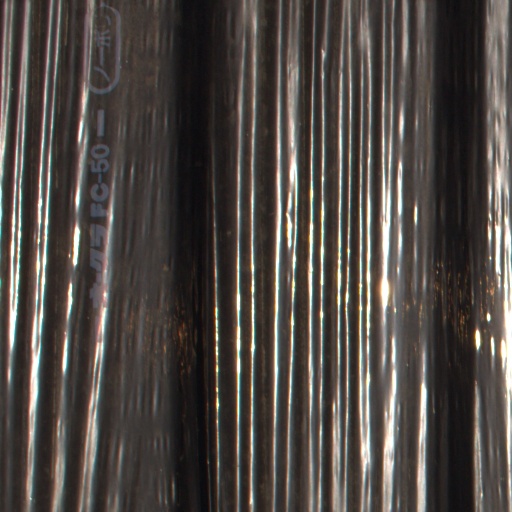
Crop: Jerusalem artichoke